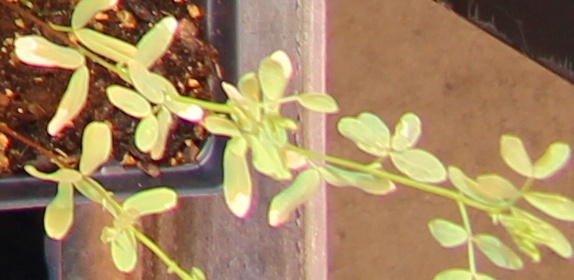
Label: Lentil